Beethoven Project Trio

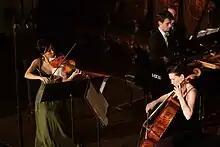
The Beethoven Project Trio in performance, March 1, 2009

The Beethoven Project Trio is one of the performing ensembles (along with the Beethoven Project Chamber Players) of an umbrella organization, the International Beethoven Project, which organized the trio's world premiere Beethoven performance in March 2009 and co-produced their recording along with Cedille Records. The International Beethoven Project is a not-for-profit organization headquartered in Chicago.